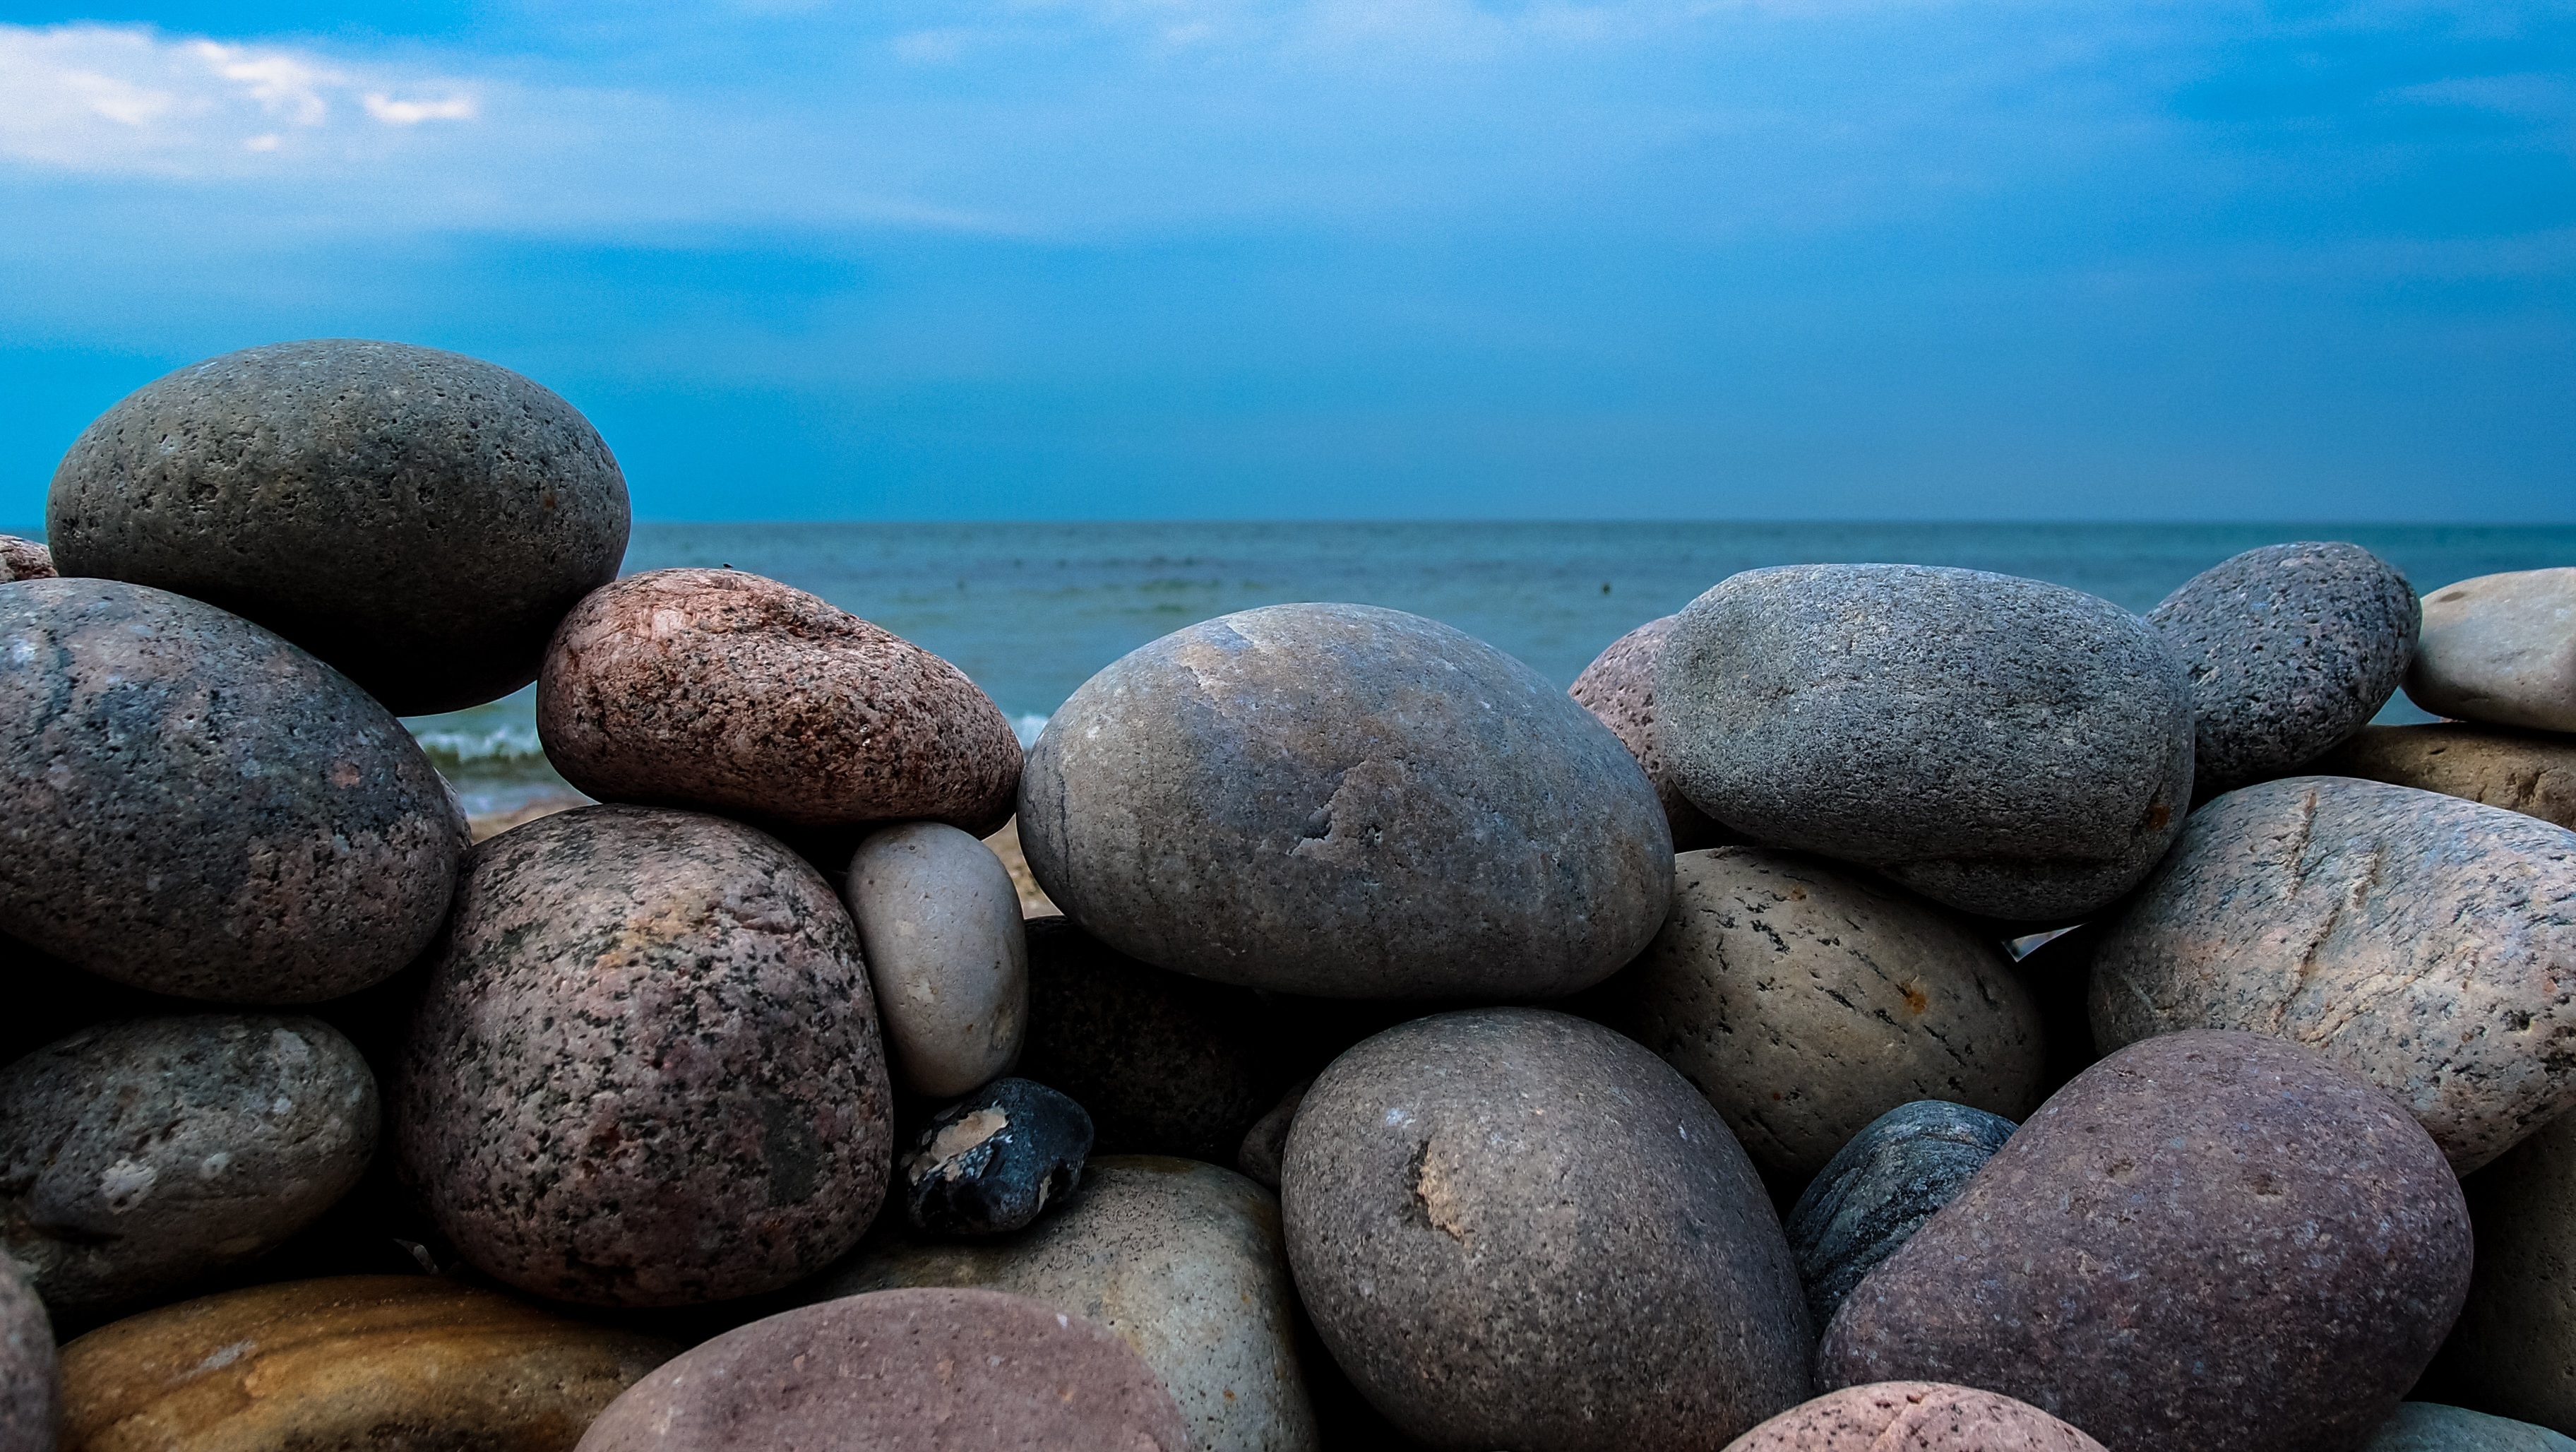
beach, sea, sand, rock, shore, pebble, soil, blue, material, rock wall, stone tower, stones, stacked, boulders, boulder